2011 Egyptian revolution

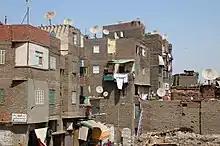
A poor neighbourhood in Cairo

Egypt's economy was highly centralised during the presidency of Gamal Abdel Nasser, becoming more market-driven under Anwar Sadat and Mubarak. From 2004 to 2008 the Mubarak government pursued economic reform to attract foreign investment and increase GDP, later postponing further reforms because of the Great Recession. The international economic downturn slowed Egypt's GDP growth to 4.5 per cent in 2009. In 2010, analysts said that the government of Prime Minister Ahmed Nazif would need to resume economic reform to attract foreign investment, increase growth and improve economic conditions. Despite recent high national economic growth, living conditions for the average Egyptian remained relatively poor (albeit better than other African nations with no significant social upheavals).